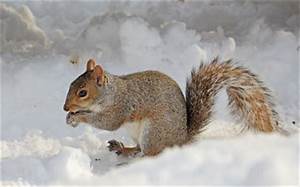
Label: squirrel